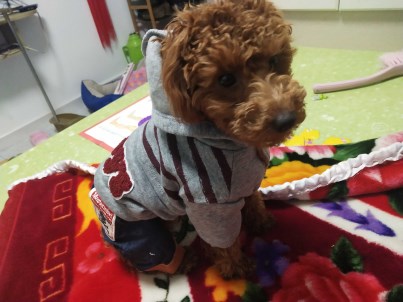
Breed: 7449-n000128-teddy